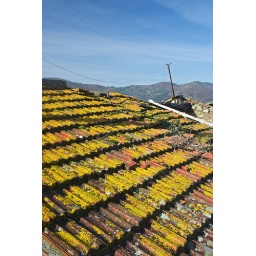
Tetto di una casa a Fabio / roof of a house in Fabio